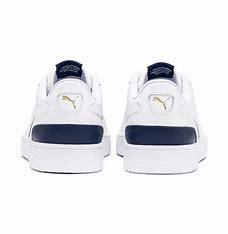
Brand: Puma
Model: Ralph Sampson Lo